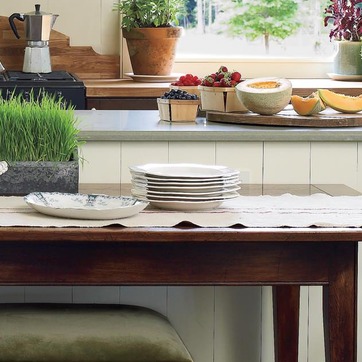
Material: ceramic